Martin Gould

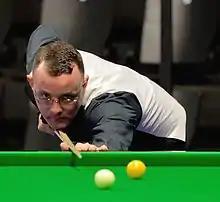
Gould at the 2015 German Masters

Martin Gould (born 14 September 1981) is an English former professional snooker player from Pinner in the London Borough of Harrow. He has appeared in four ranking finals and won one ranking title, the 2016 German Masters.